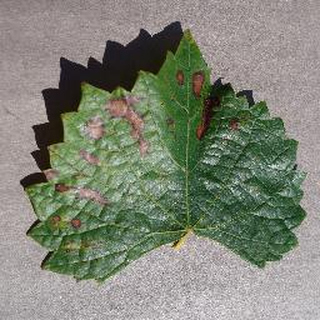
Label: grape_esca_black_measles